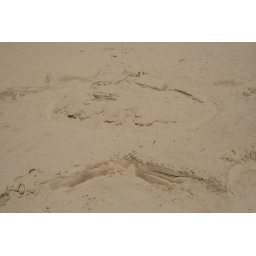
Sand sculptures at a sand sculpture building competition at the beach in Grand Haven.